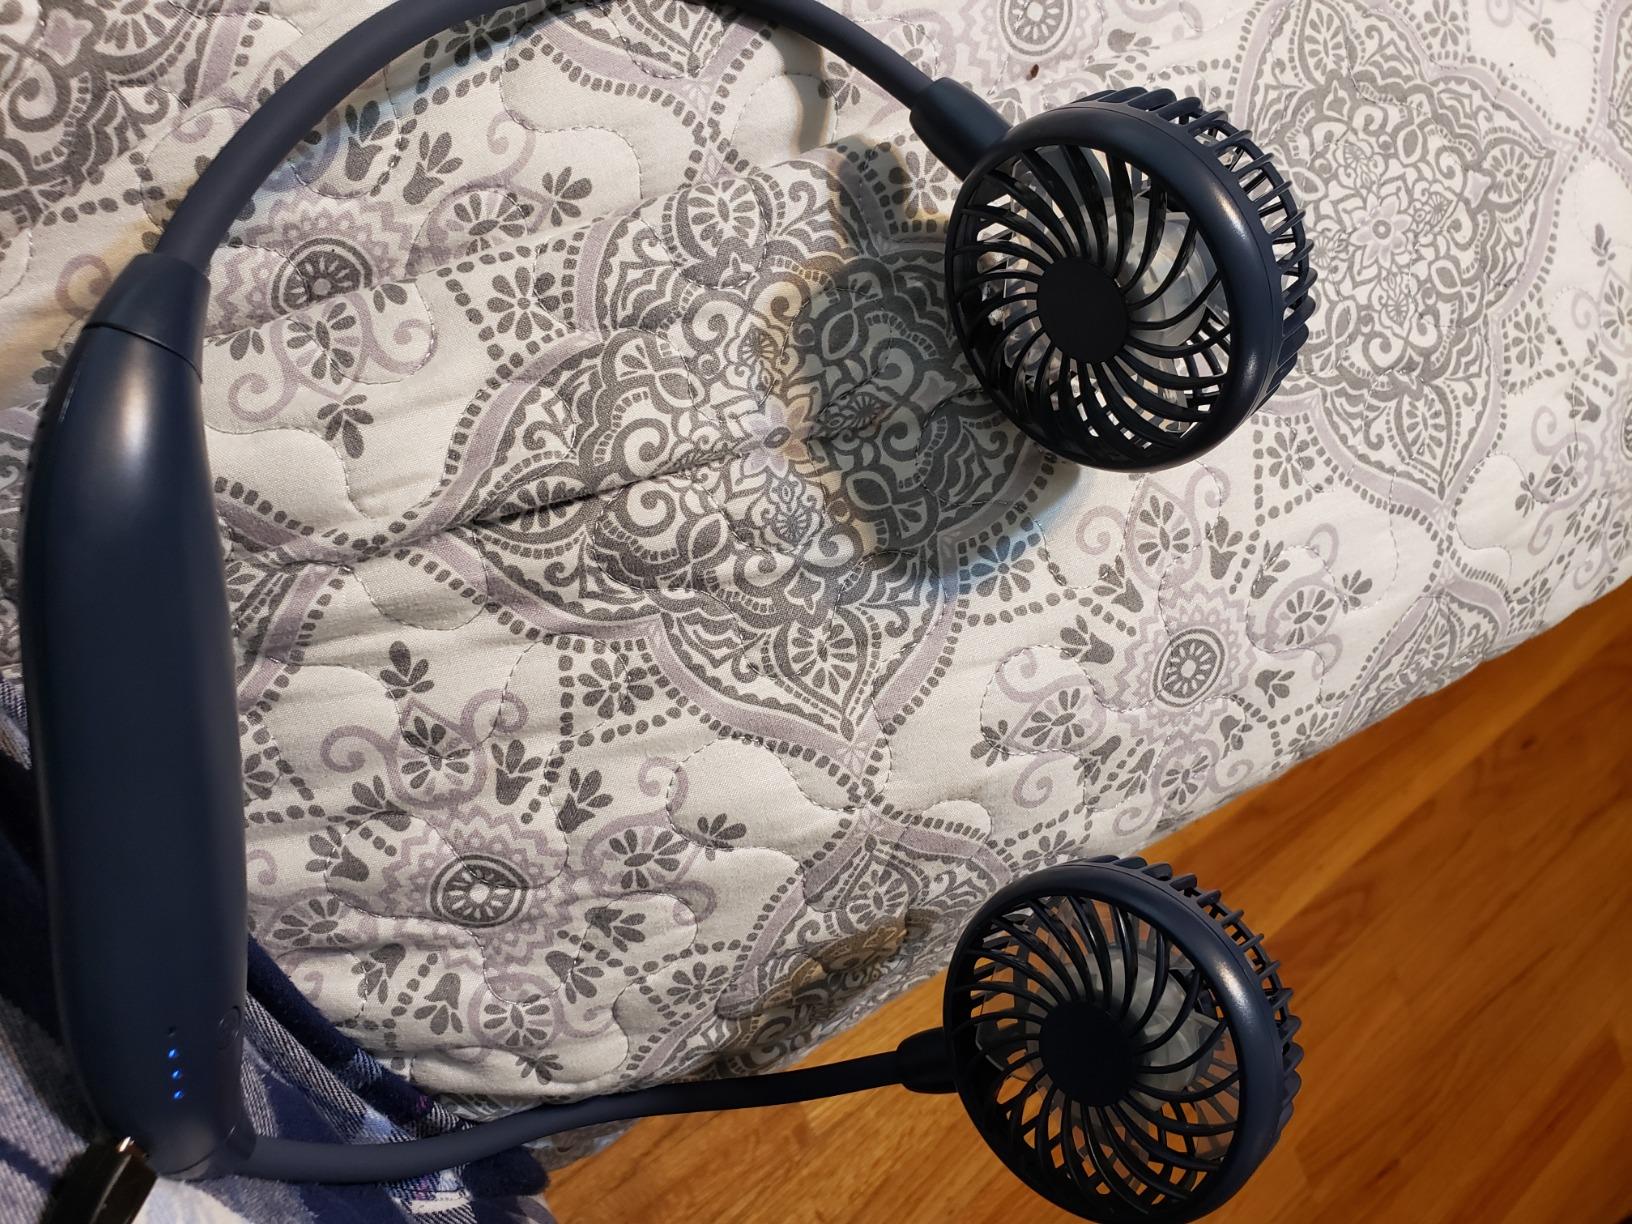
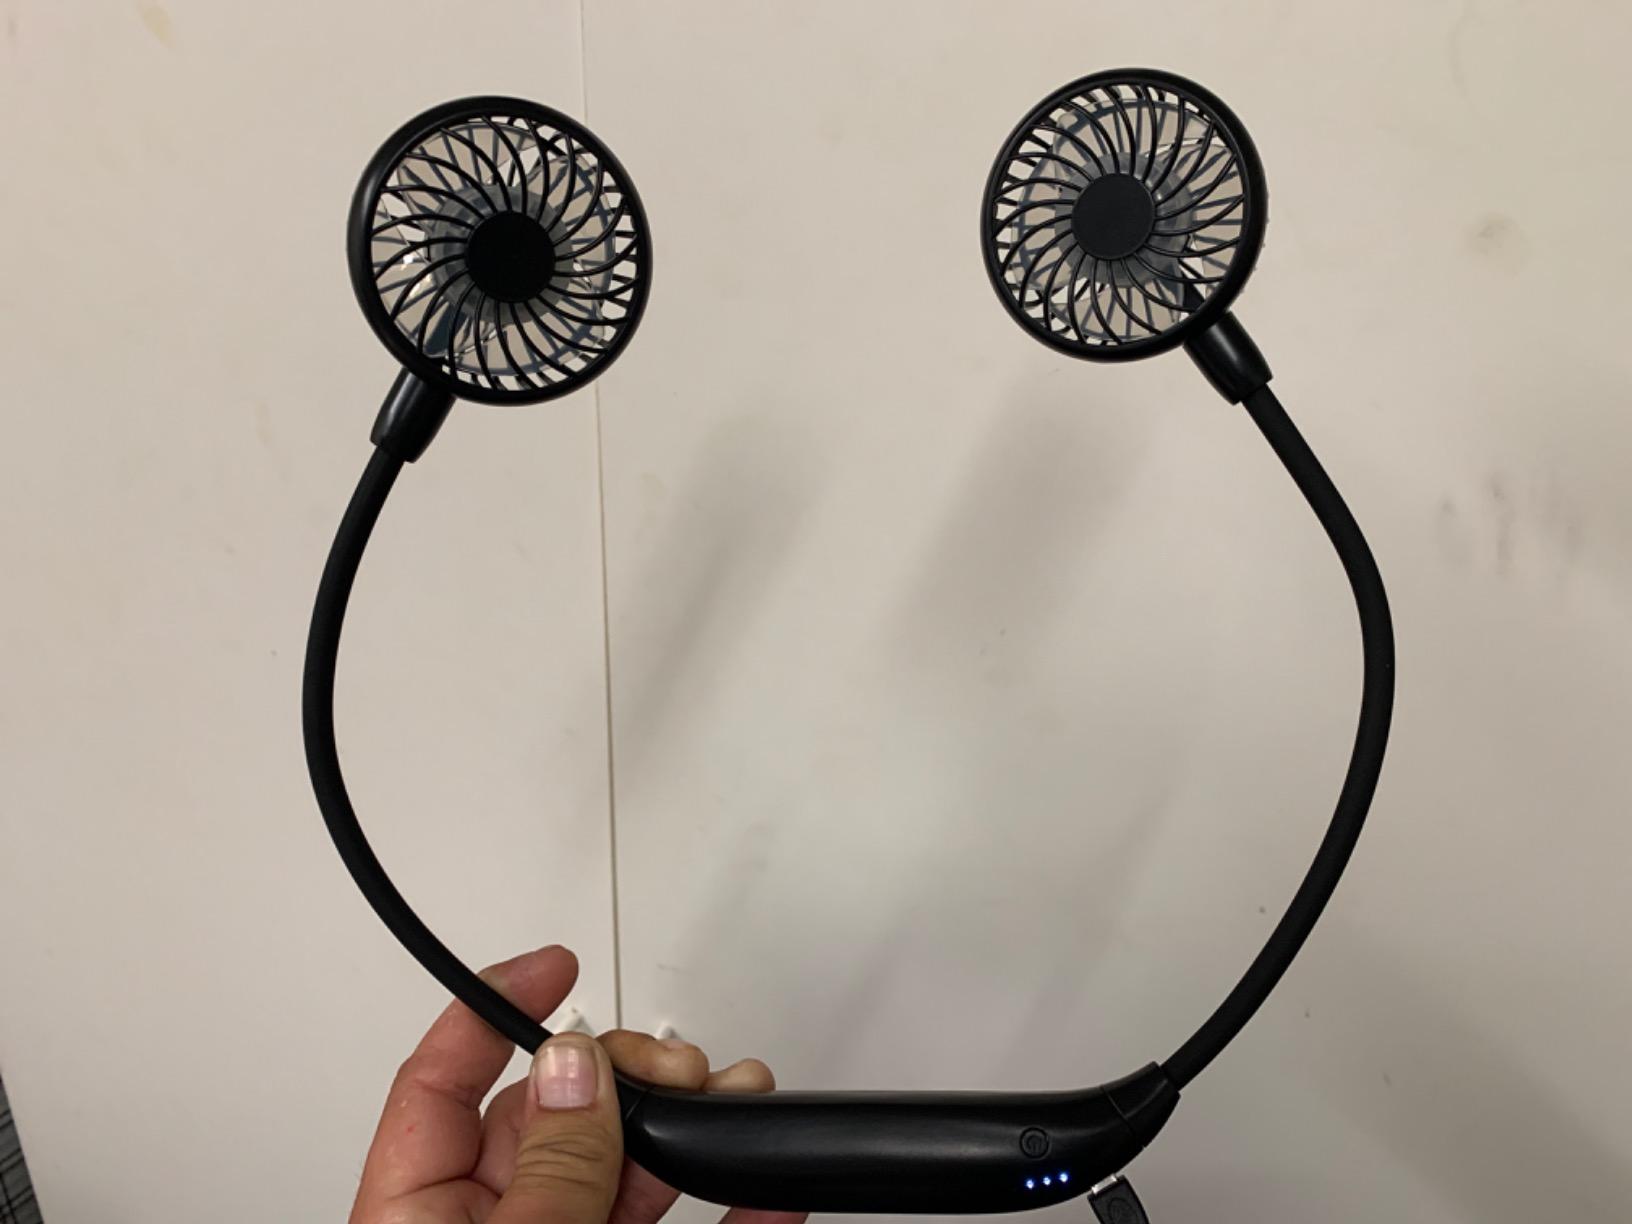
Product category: fan
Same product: no